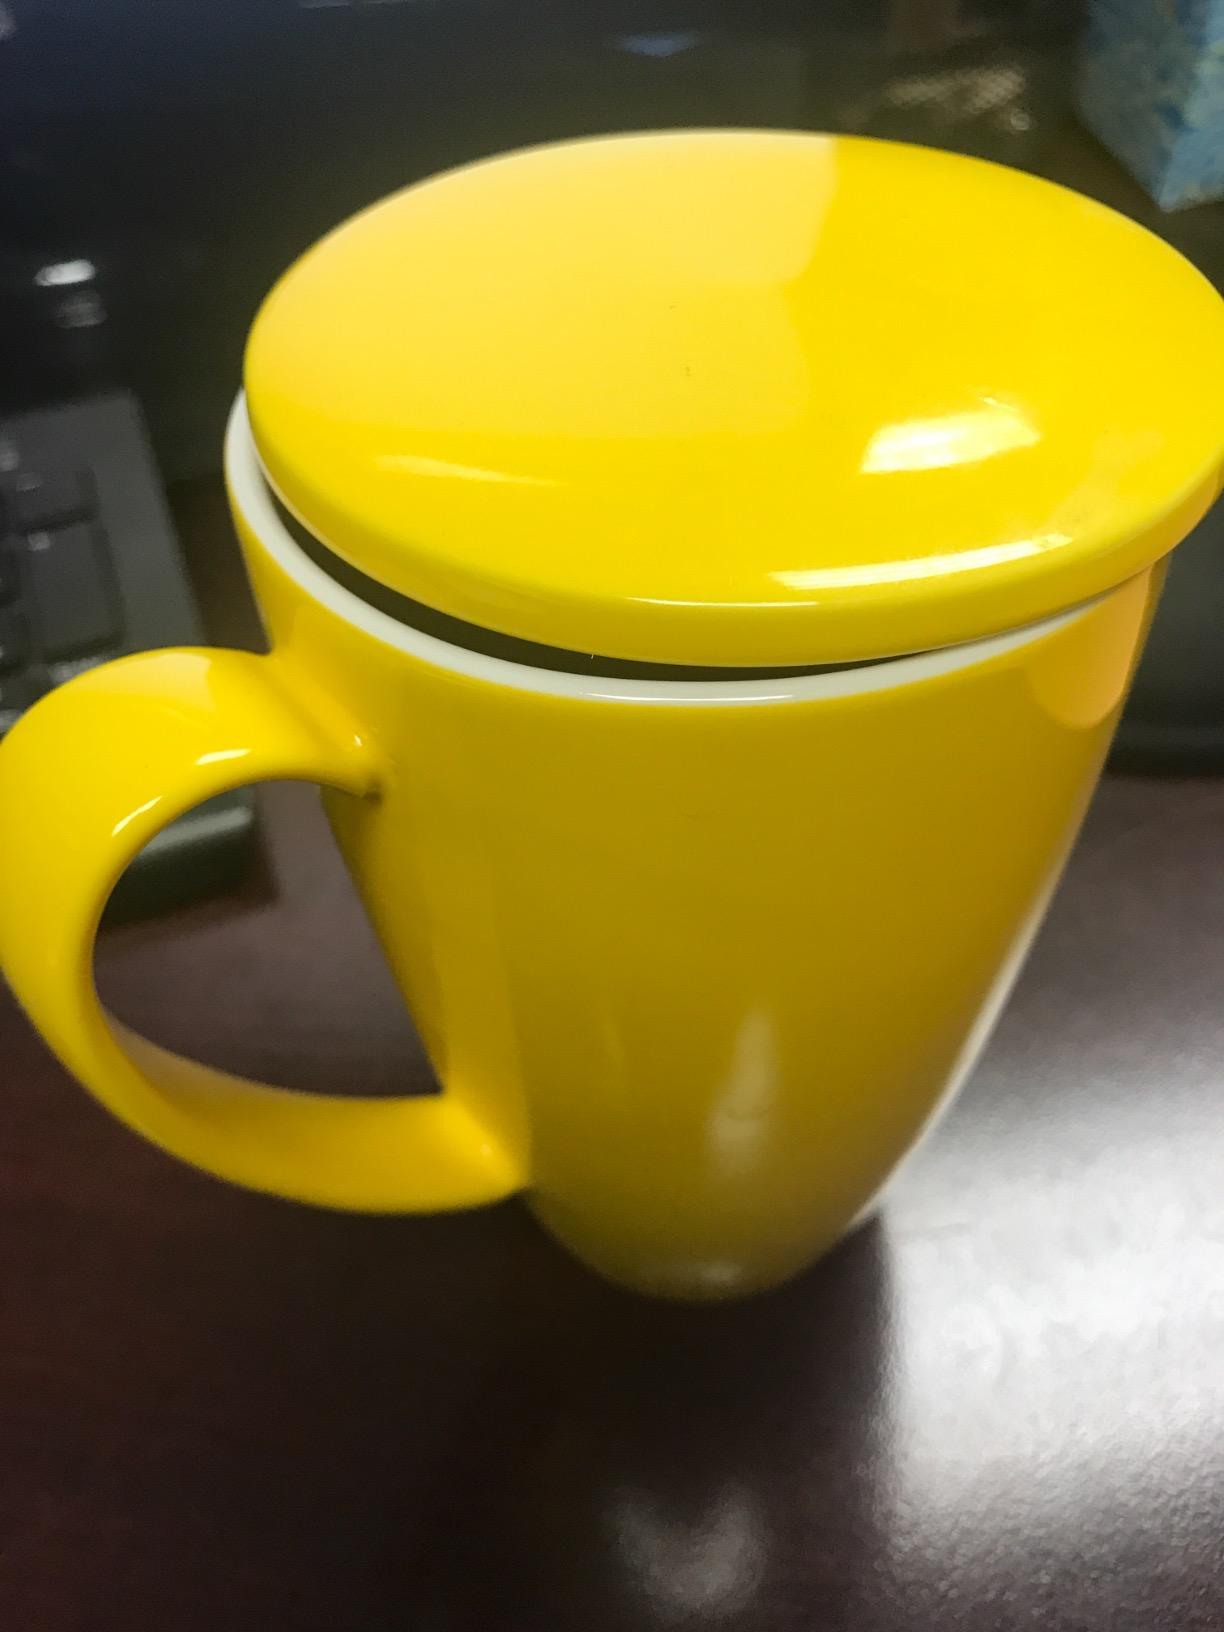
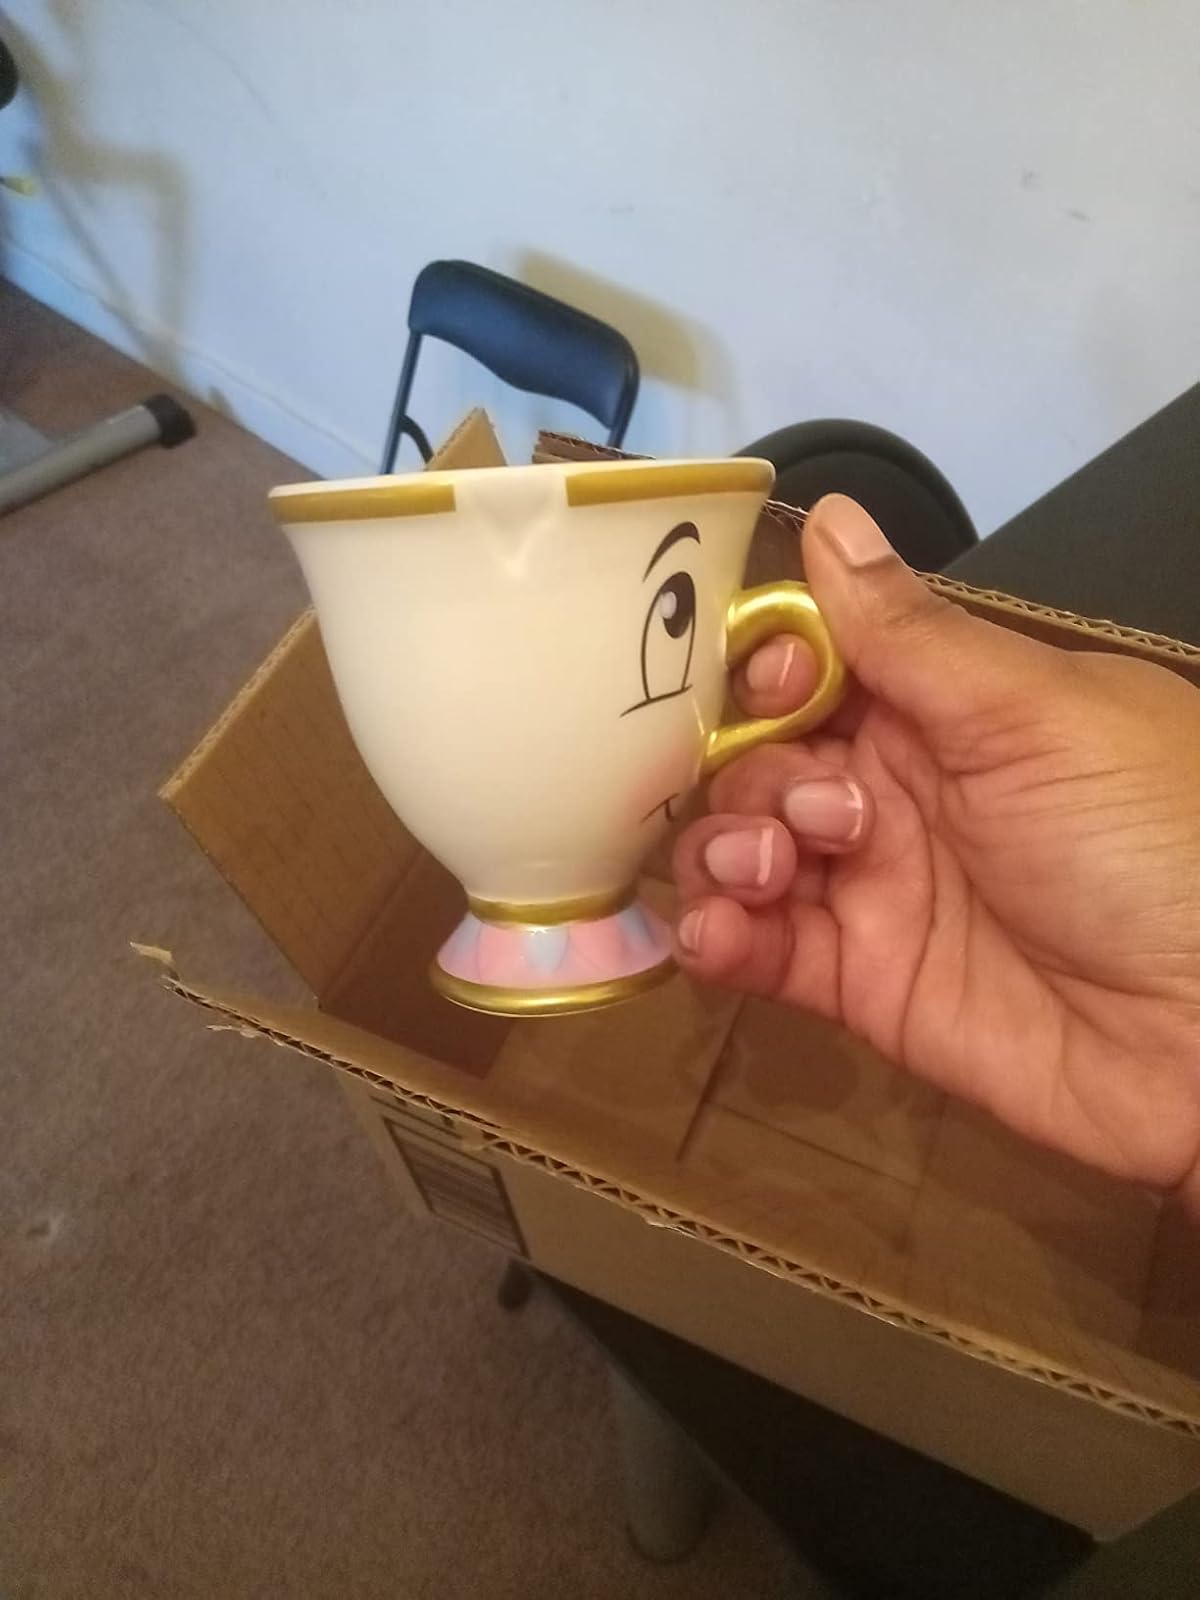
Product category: items_mug
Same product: no